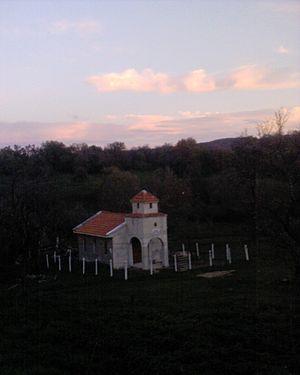
La commune de Srédéts est située dans le sud-est de la Bulgarie.